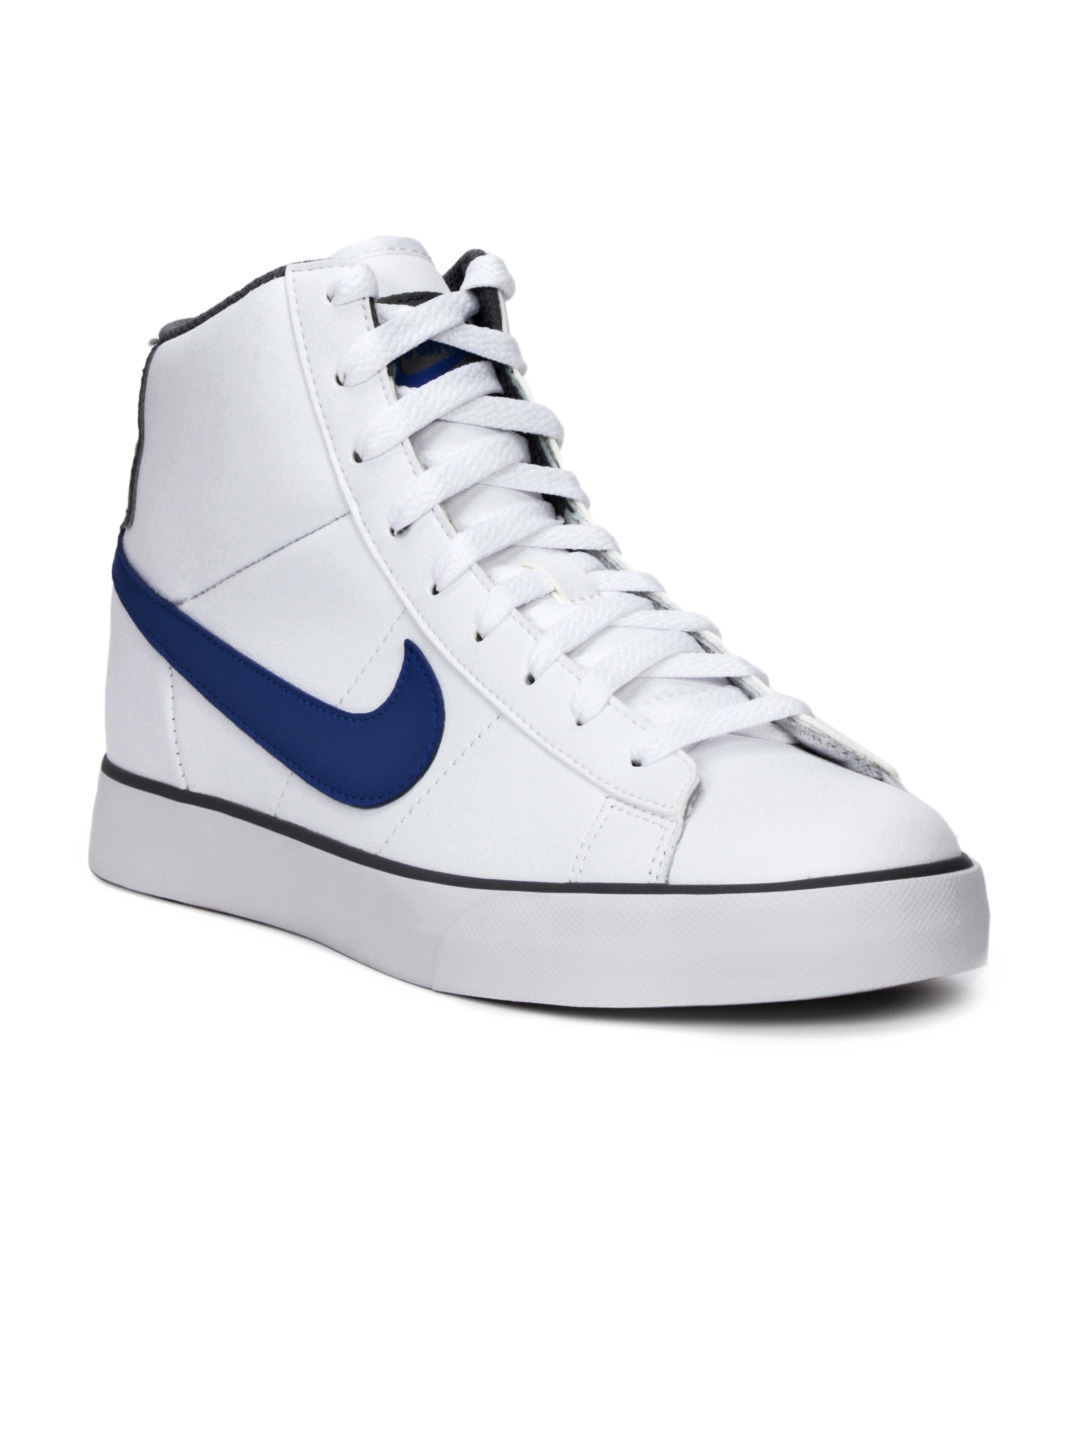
Nike Men Sweet Classic High White Shoes
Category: Footwear / Shoes / Sports Shoes
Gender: Men
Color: White
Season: Summer 2012
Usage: Casual